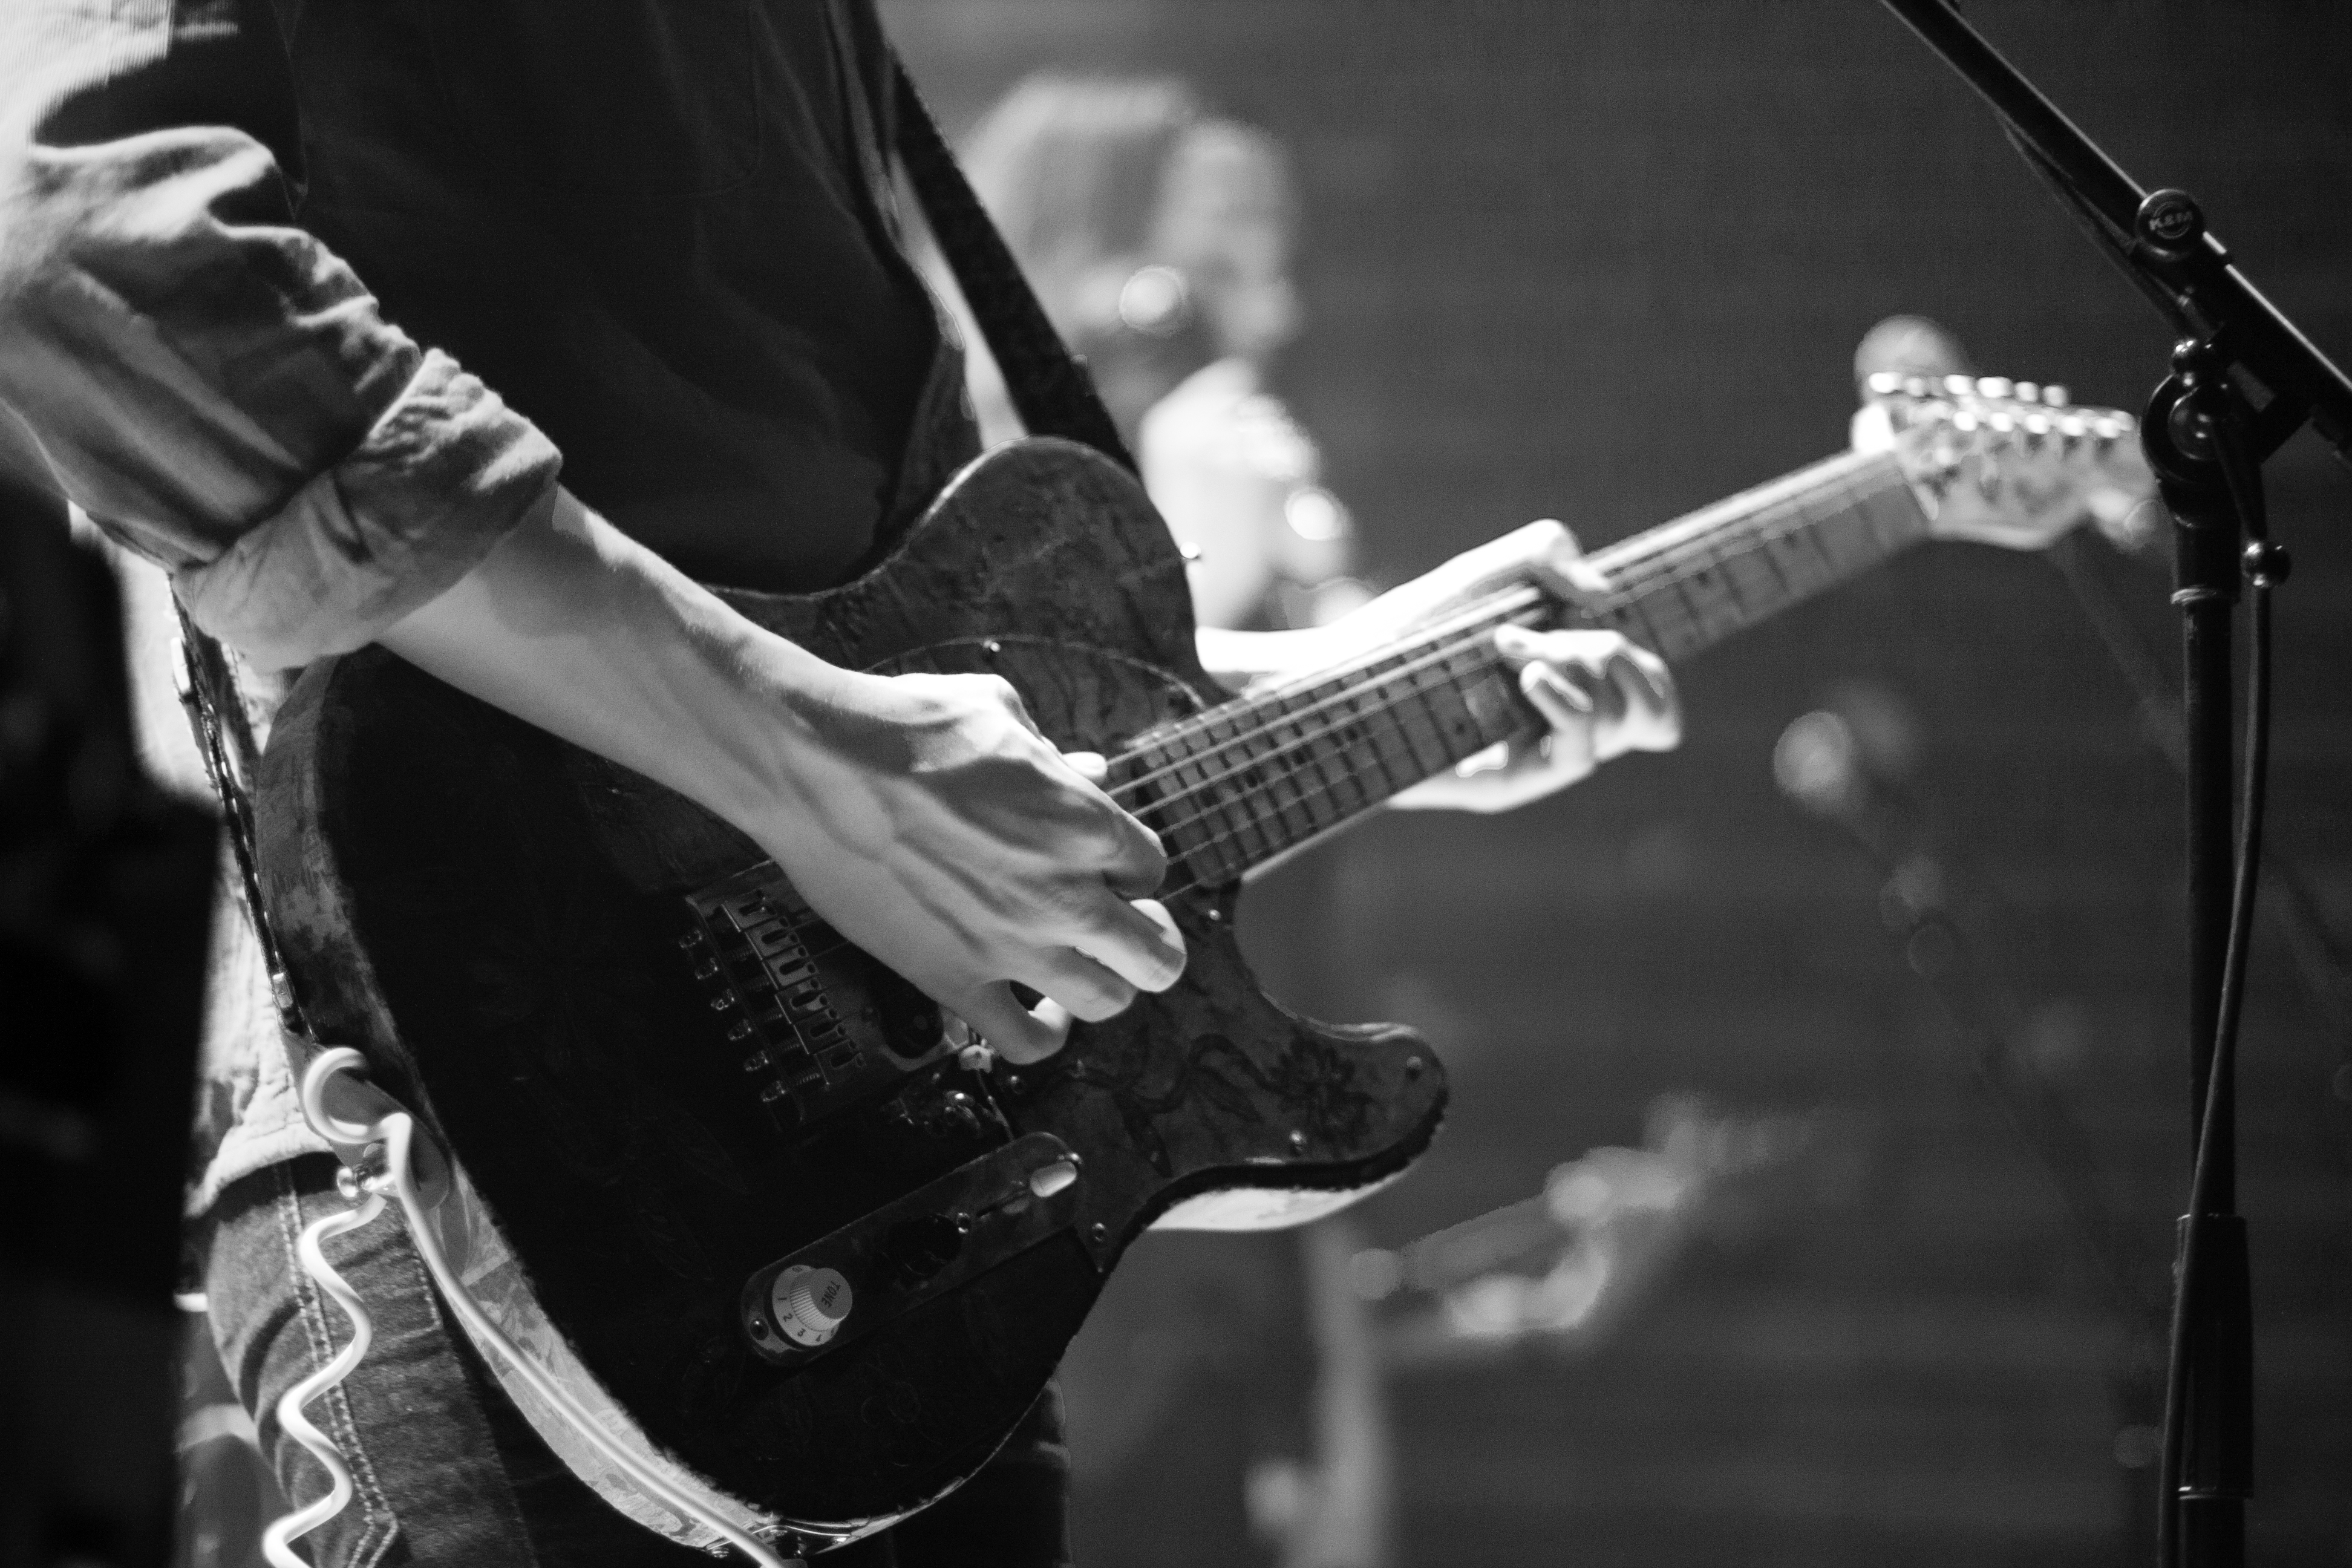
rock, music, black and white, white, guitar, concert, band, live, hall, canon, musician, black, monochrome, south, 2014, holland, nederland, hague, zuid, denhaag, paysbas, markt, supermarkt, grote, wands, nethelands, thewands, stage, performance, bassist, singing, guitarist, drummer, bass guitar, entertainment, performing arts, singer songwriter, monochrome photography, string instrument, plucked string instruments